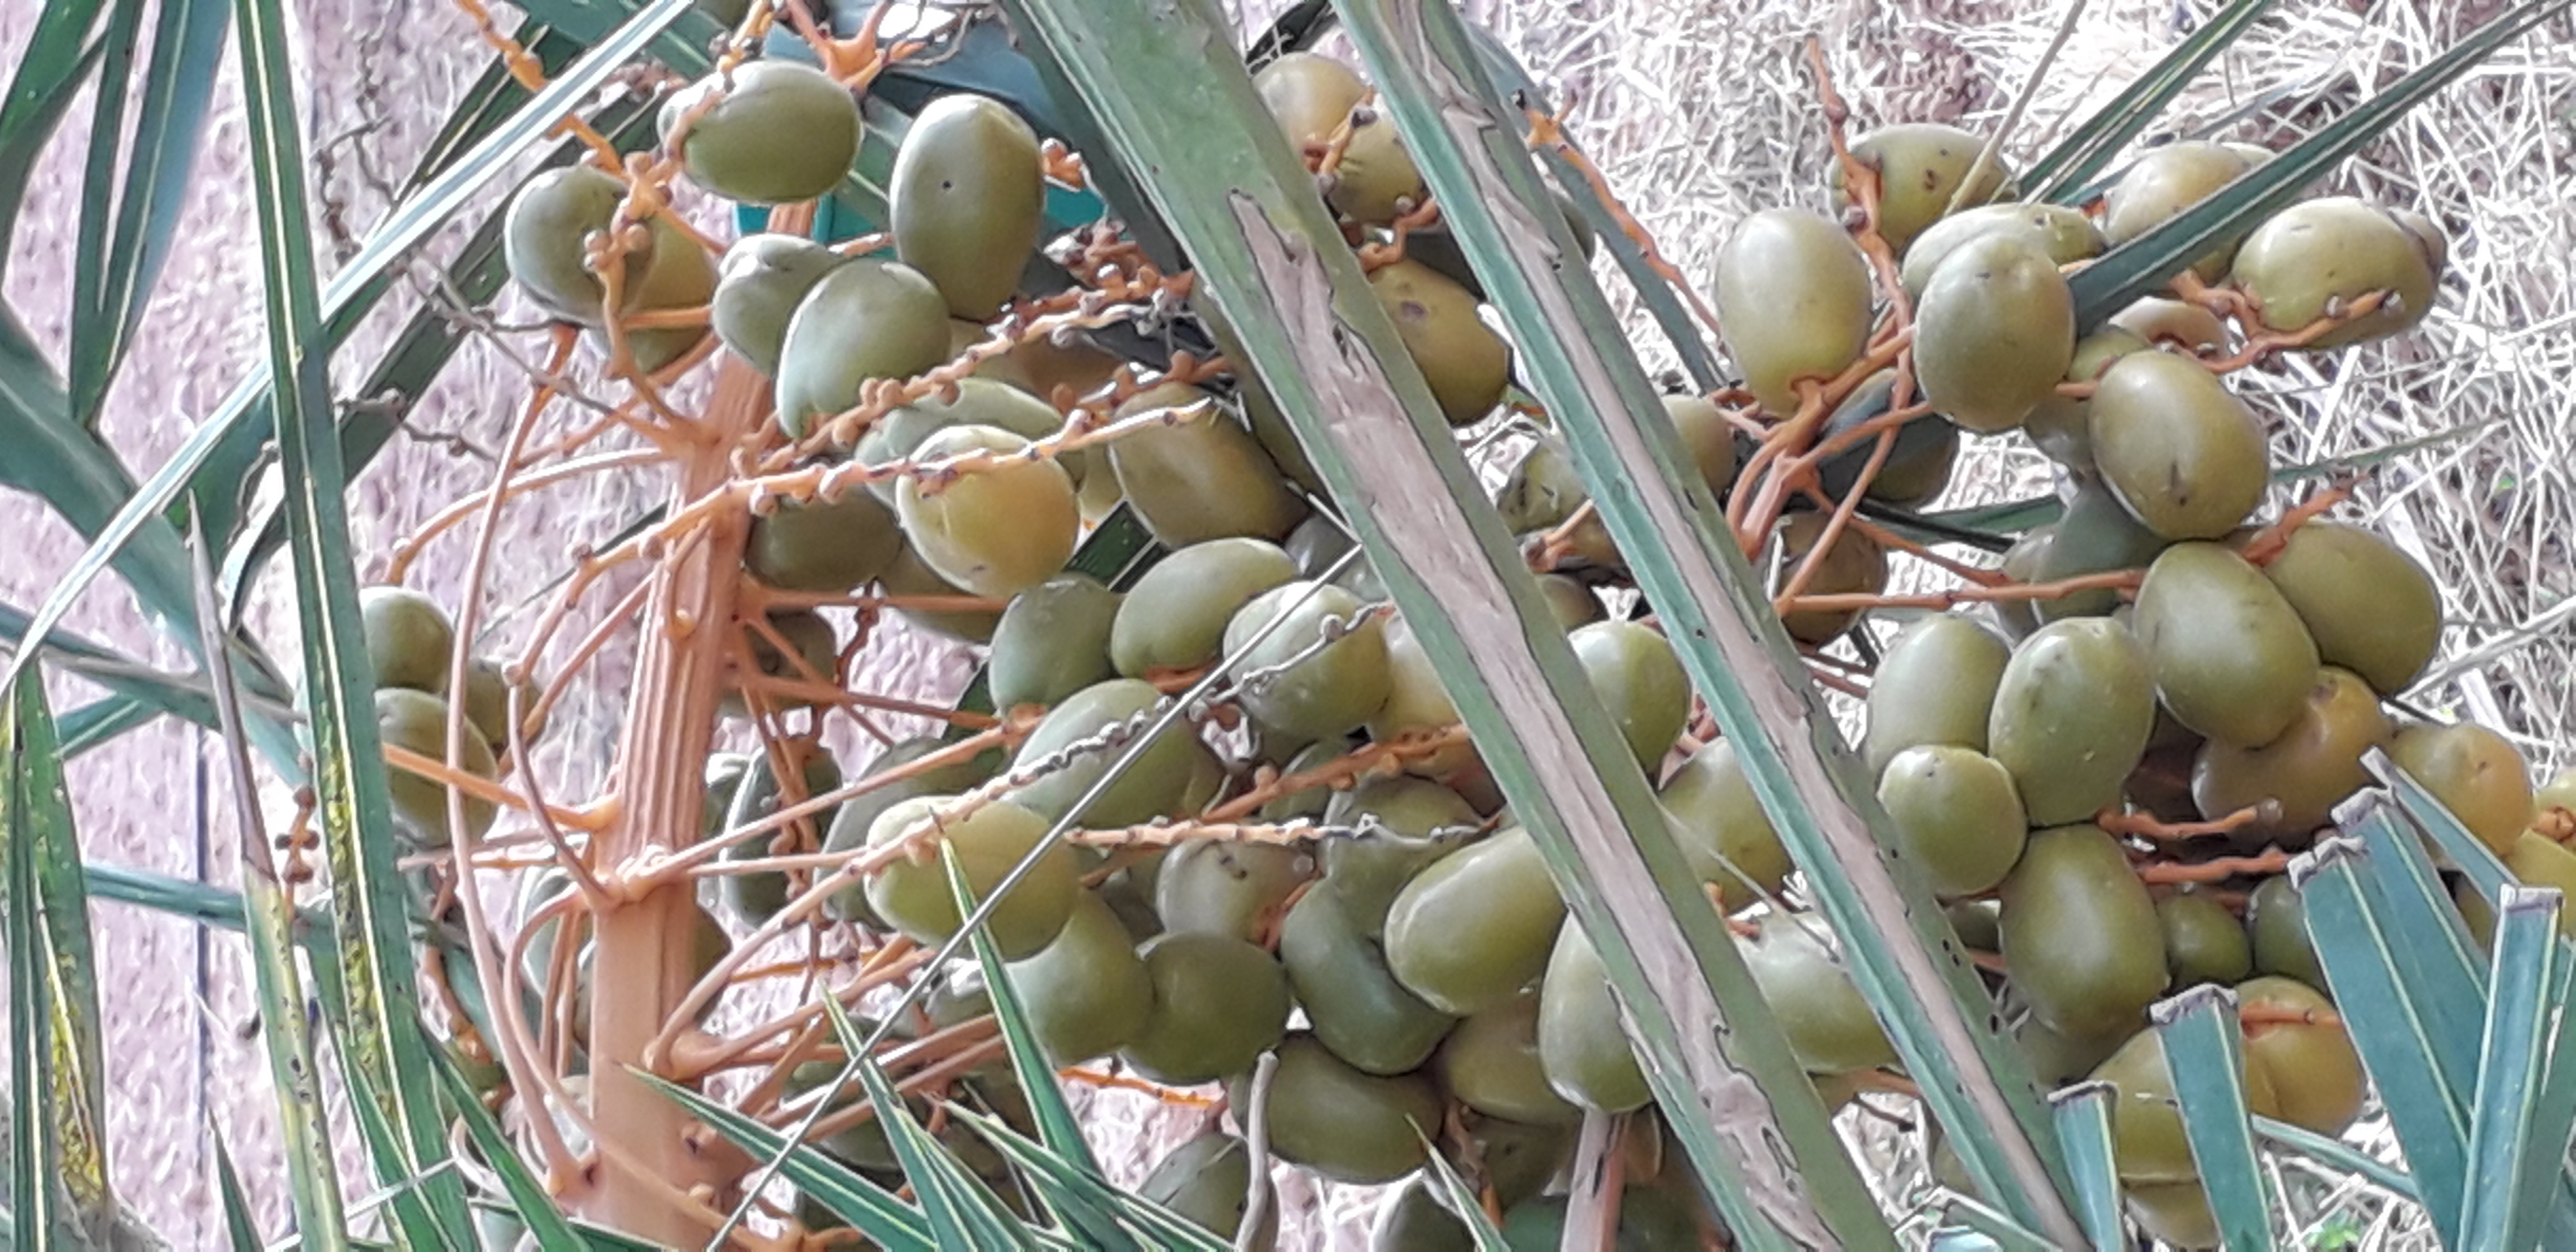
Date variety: Boufagous